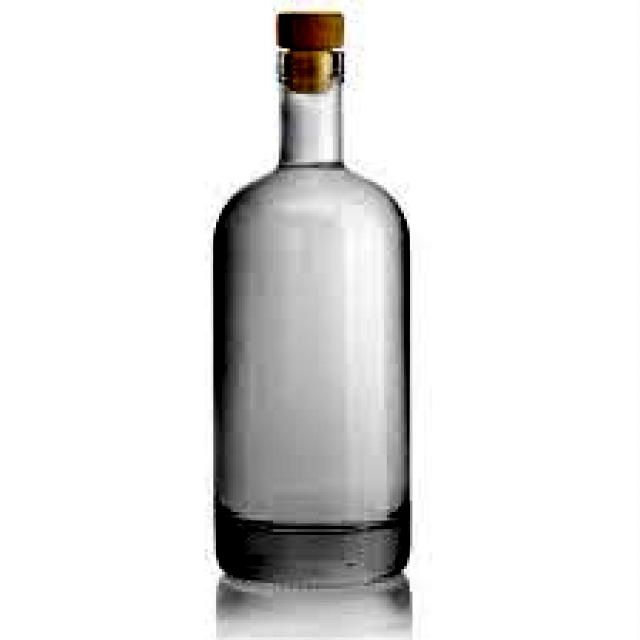
Label: Glass